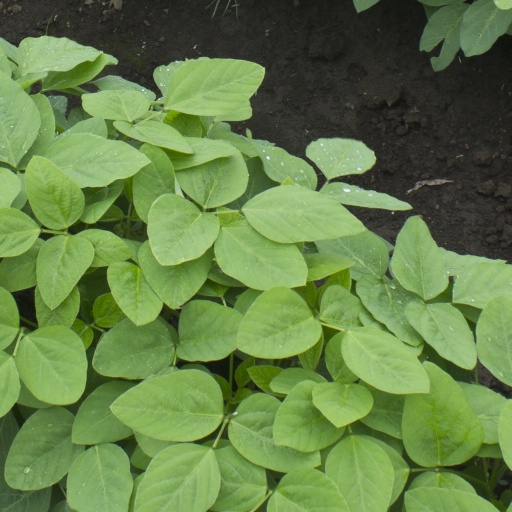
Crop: soybean